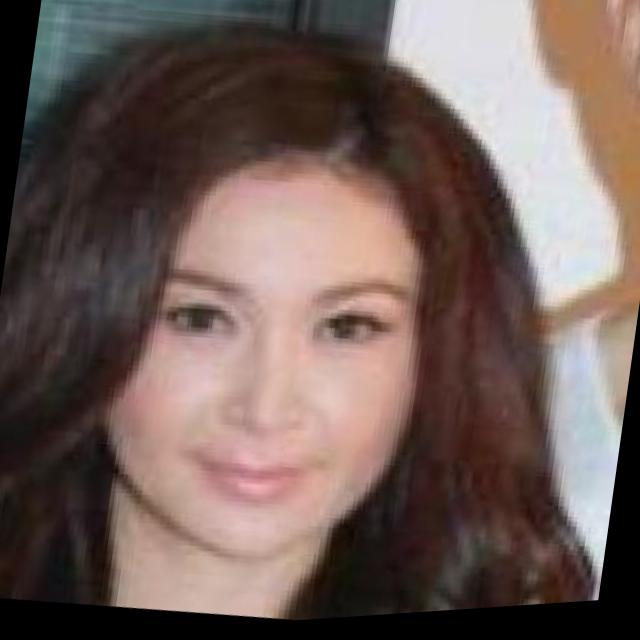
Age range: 45-64